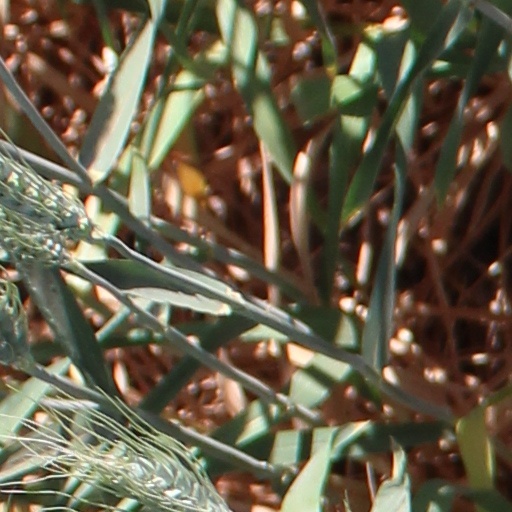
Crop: wheat